Chellie Pingree

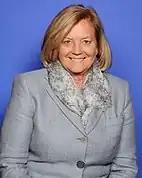
Pingree during the 114th Congress.

Pingree opposes granting the president fast track authority in negotiating trade agreements, having voted against doing so on June 12, 2015. She said that such agreements need more transparency and debate, not less.